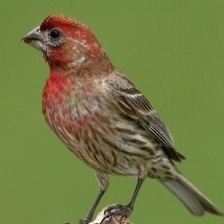
Species: HOUSE FINCH
Scientific name: HAEMORHOUS MEXICANUS
ImageNet parent category: house_finch